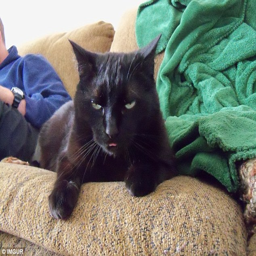
a grumpy looking cat rests on its owner 's couch while sticking out its tongue